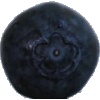
Label: Blueberry 1